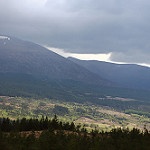
Label: mountain